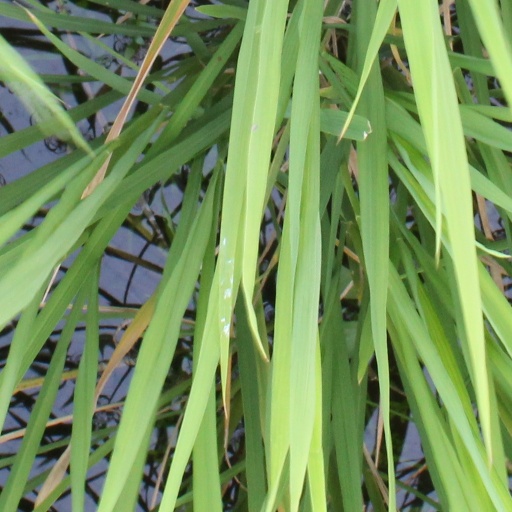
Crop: rice